Stourhead

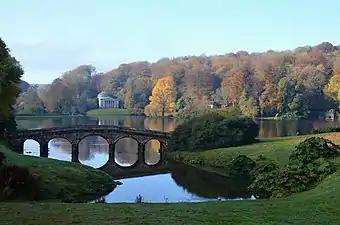
The Palladian bridge and Pantheon

Stourhead is a 1,072-hectare (2,650-acre) estate at the source of the River Stour in the southwest of the English county of Wiltshire, extending into Somerset.